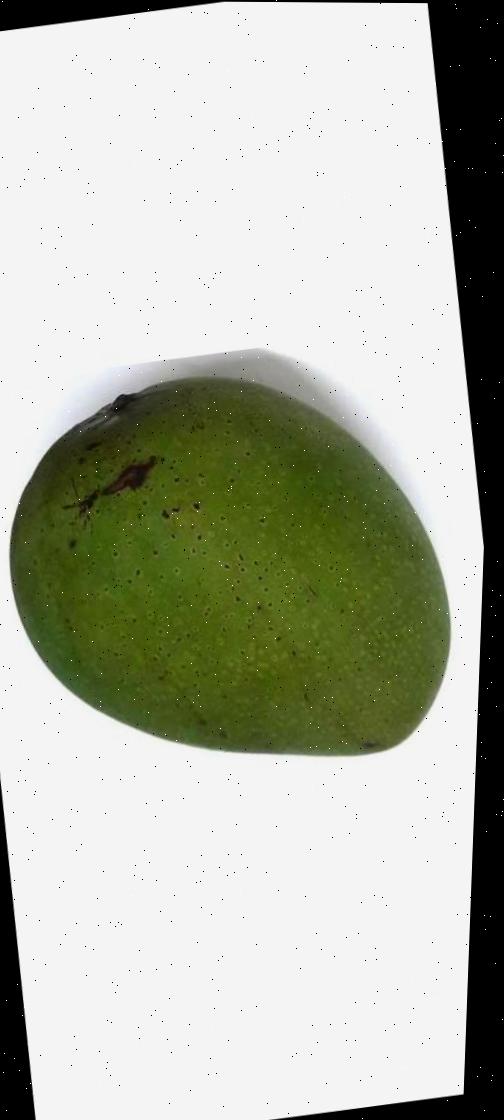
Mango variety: Ashshina Zhinuk